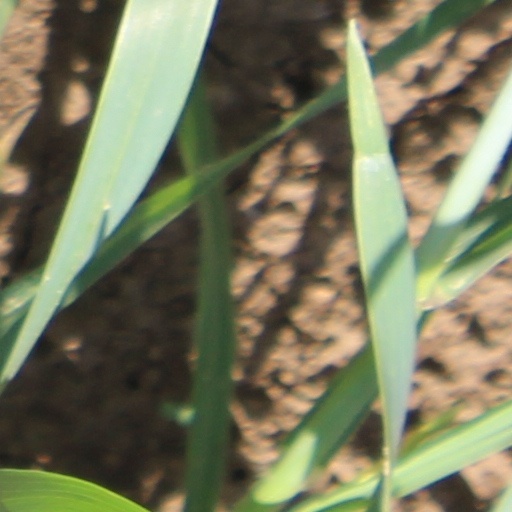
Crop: wheat